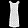
Label: Dress